Agriates Desert

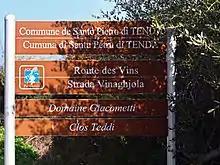
A sign marking the wine trail in Casta.

The region's few shops, hotels, and restaurants are located along the road that passes through Casta. The only restaurant along the entire Agriates coast is in Saleccia.